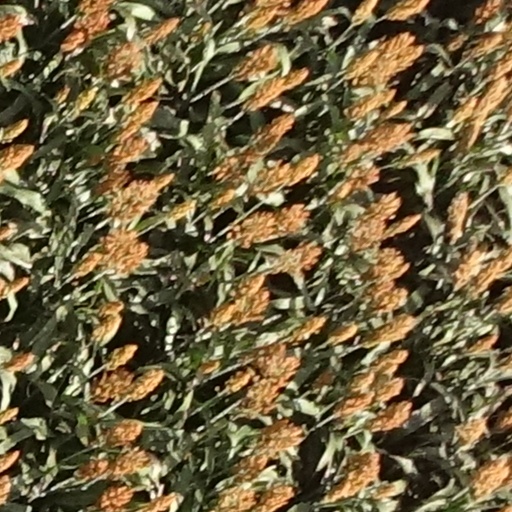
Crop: sorghum